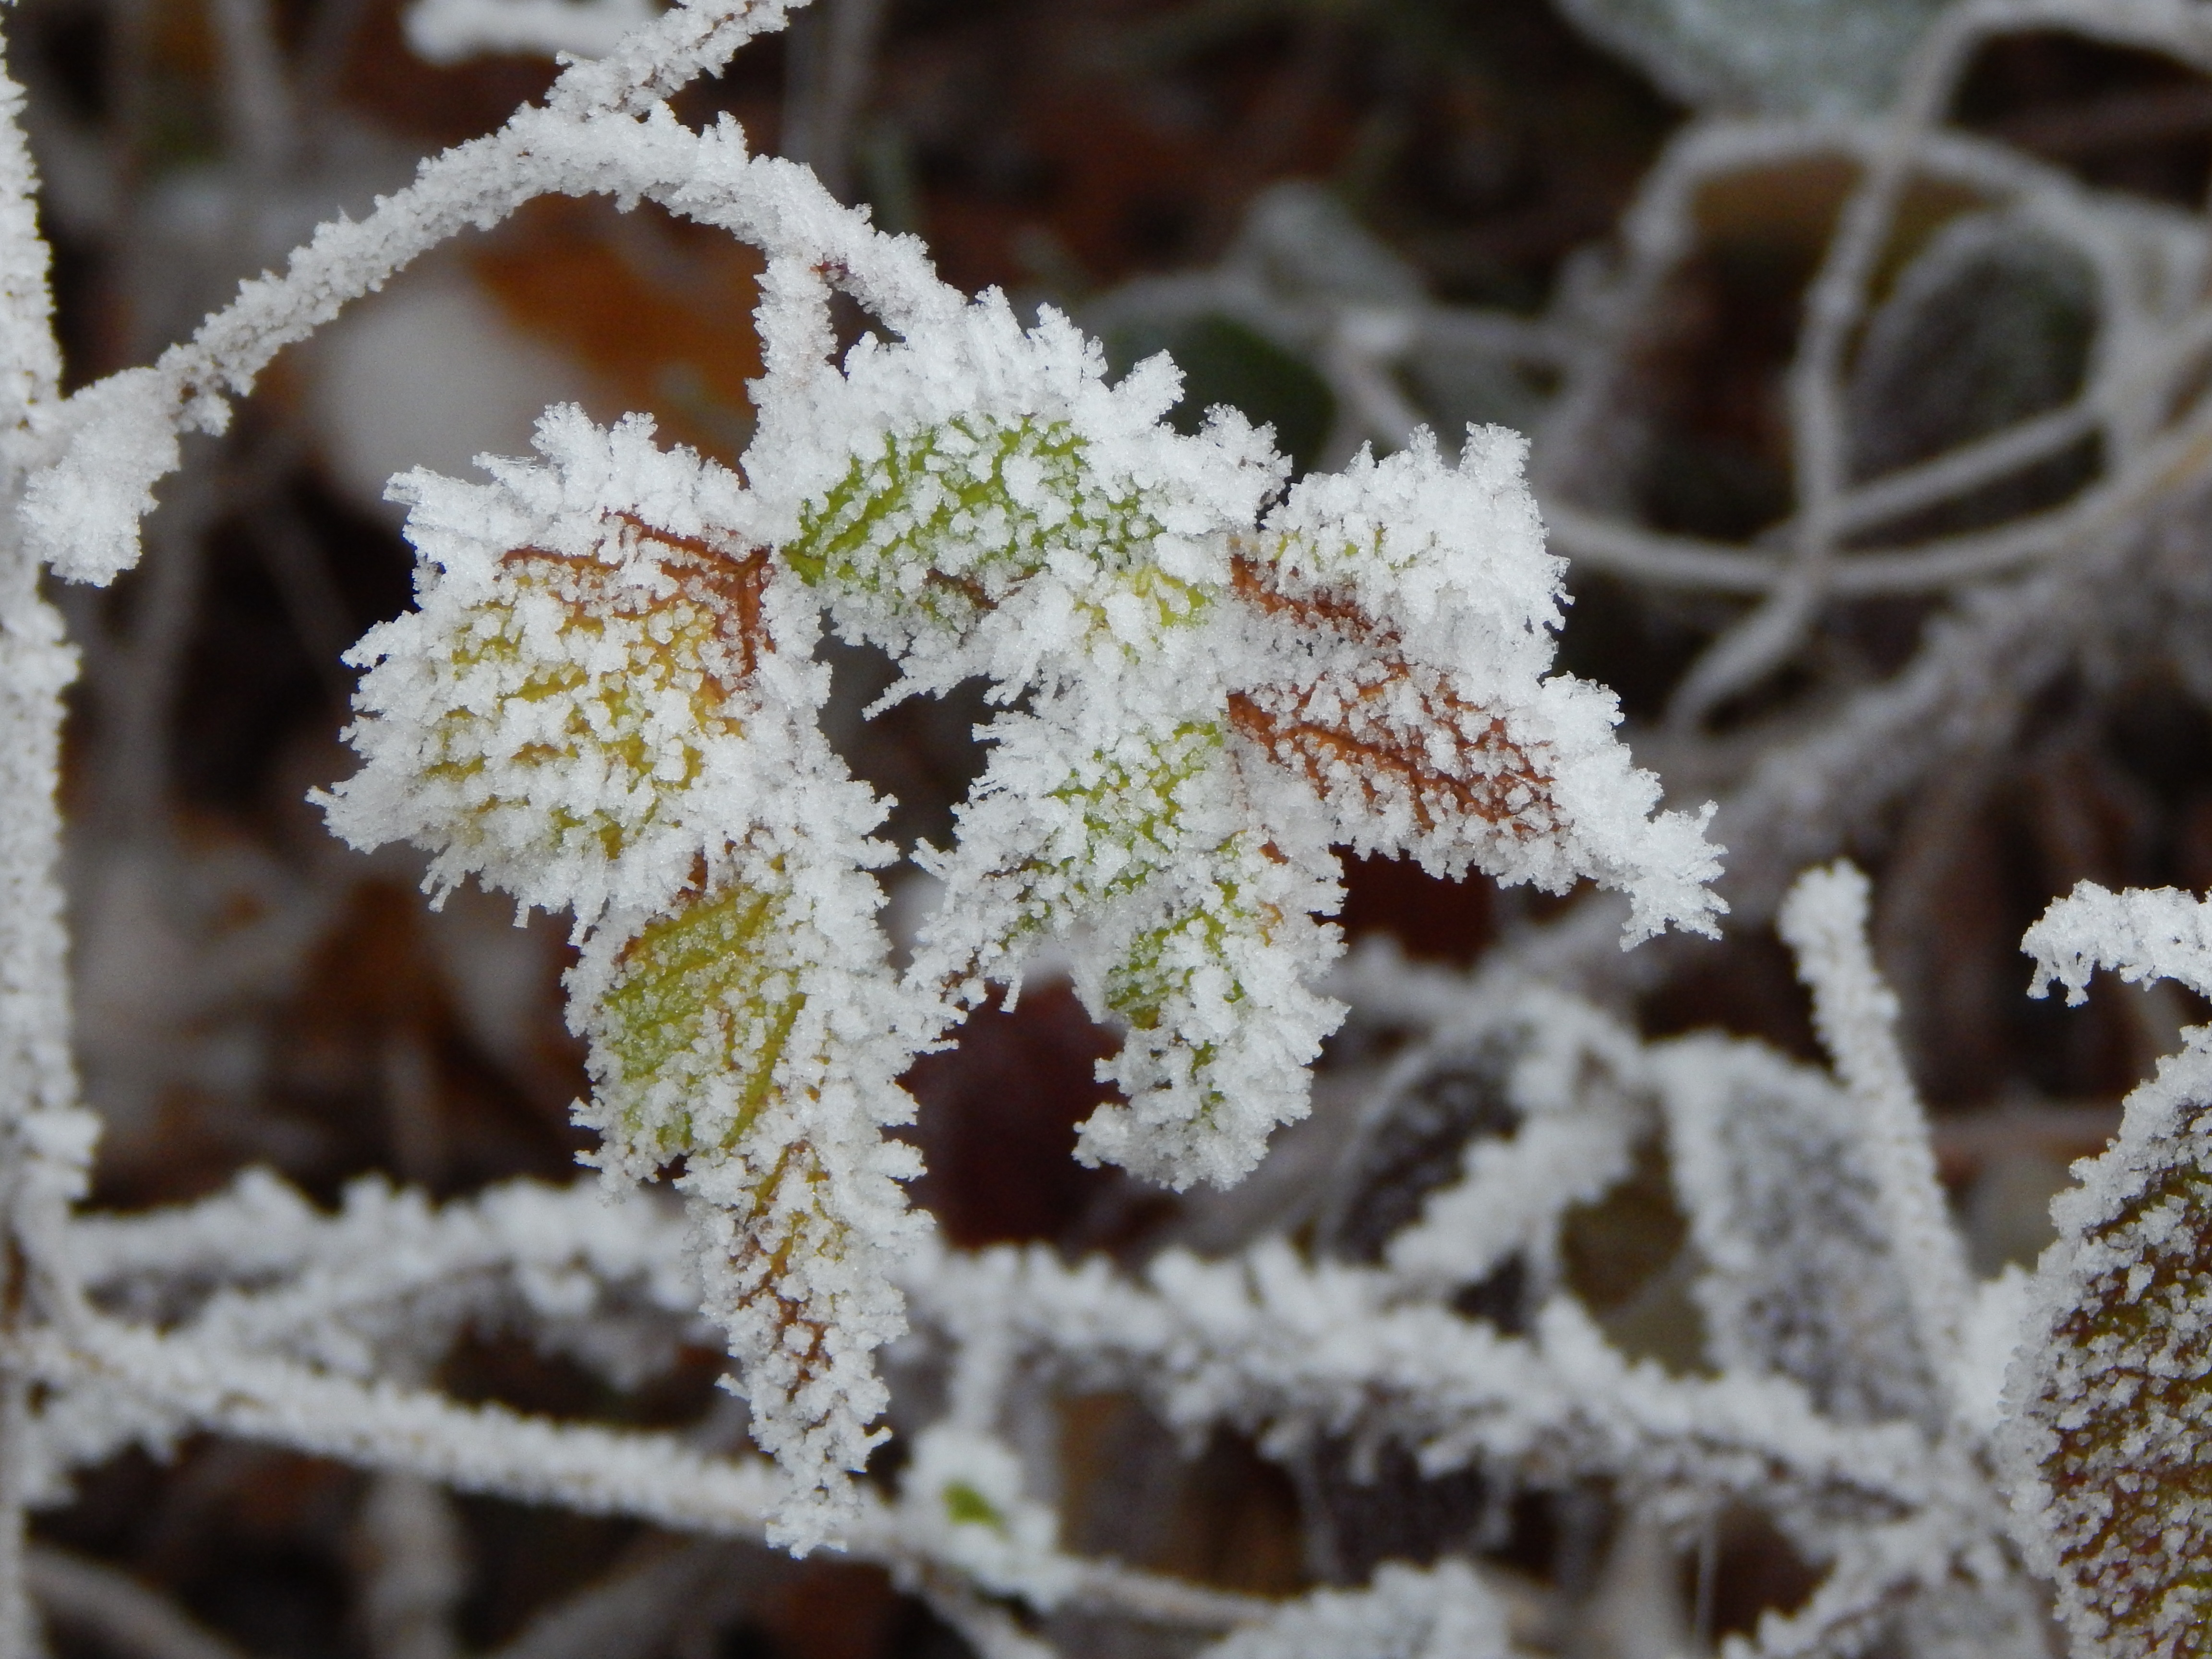
tree, nature, branch, snow, winter, plant, leaf, flower, frost, ice, spring, weather, botany, frozen, flora, season, twig, close up, iced, freezing, macro photography, eiskristalle